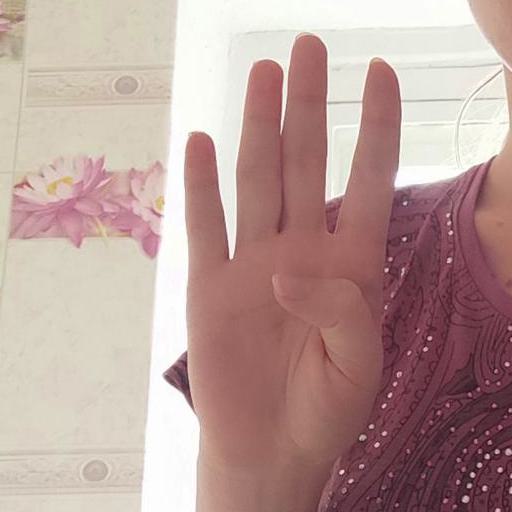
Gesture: four